Furia infernal

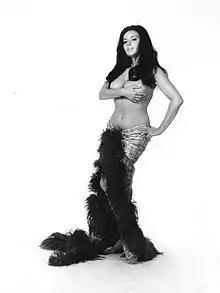
Promotional still with Sarli

Furia infernal, known in English-speaking territories as Ardent Summer, The Hot Days or, in the "Carne Sobre Carne: Intimidades de Isabel Sarli" documentary rendering, The Horny Days, is a 1973 Argentine drama film directed by Armando Bó and starring Isabel Sarli.